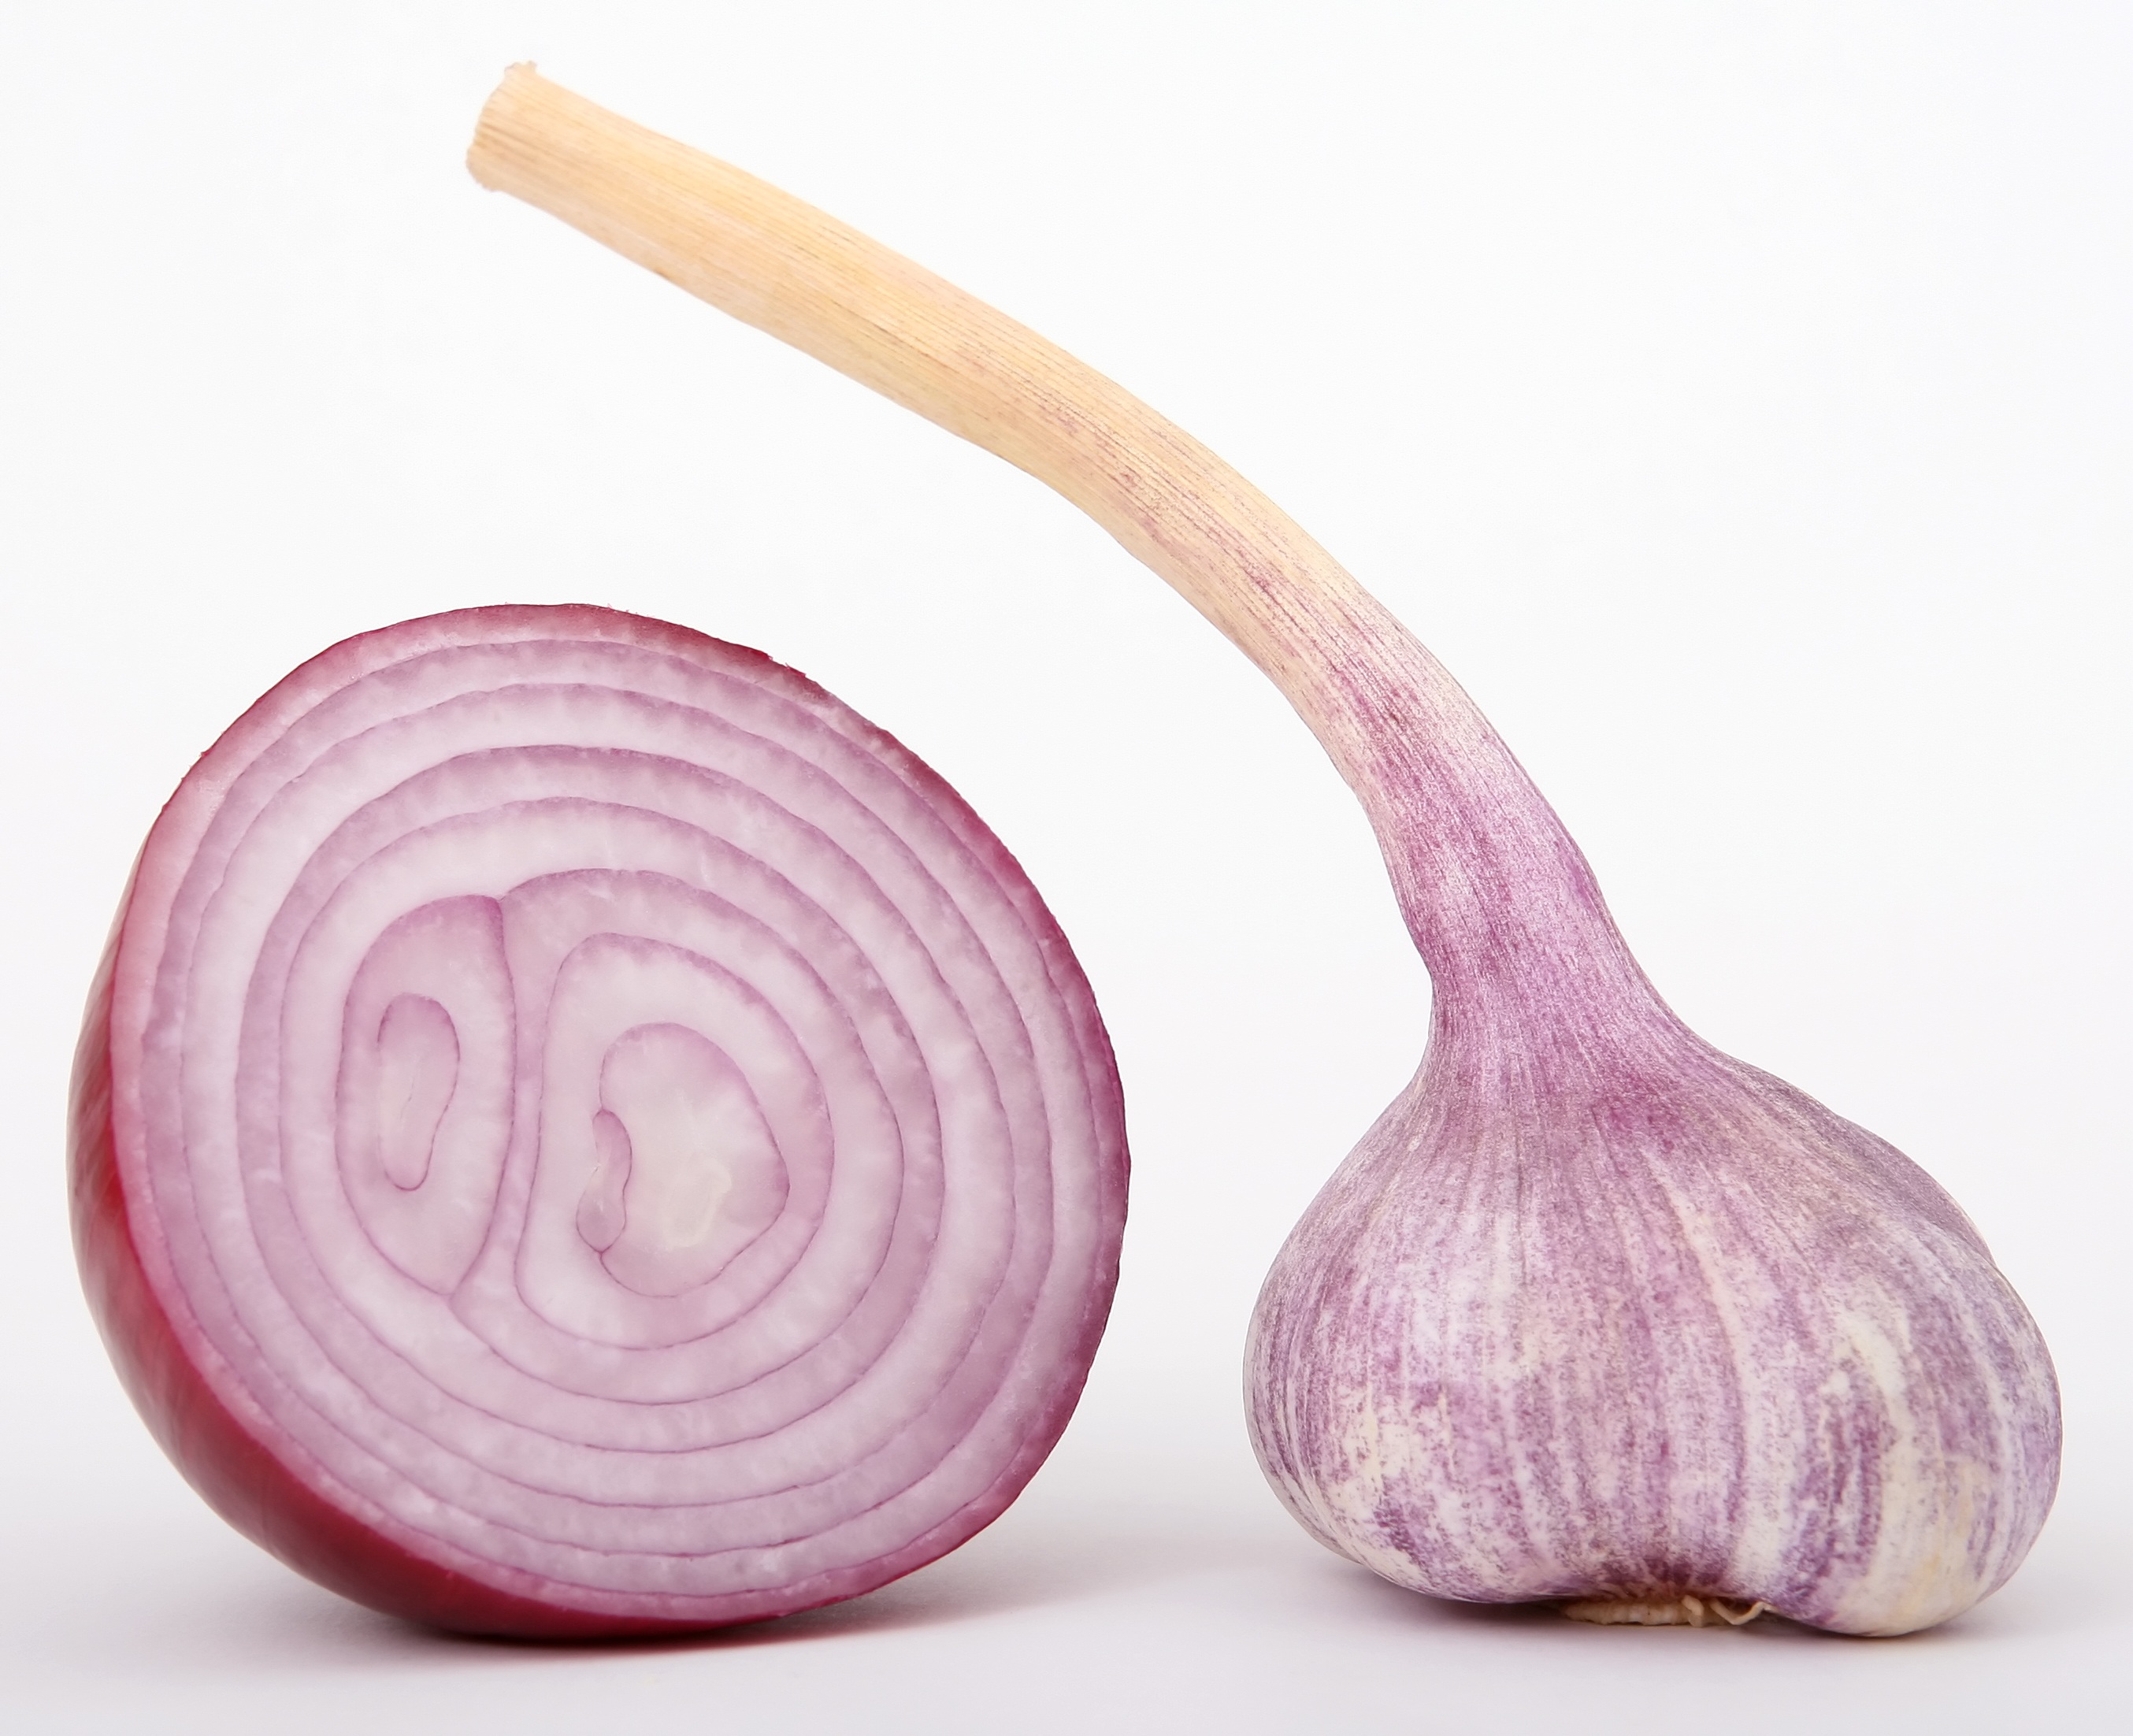
plant, white, purple, home, isolated, meal, food, spring, spice, cooking, garlic, flavour, produce, vegetable, bulb, color, macro, natural, fresh, kitchen, colorful, closeup, healthy, onion, health, cookery, life, cook, close up, clove, seasoning, colour, one, background, nutrition, single, smell, vegetarian, still, fit, rings, diet, vitamins, herbs, ingredients, shallots, grown, flavor, flowering plant, shallot, red onion, land plant, onion genus